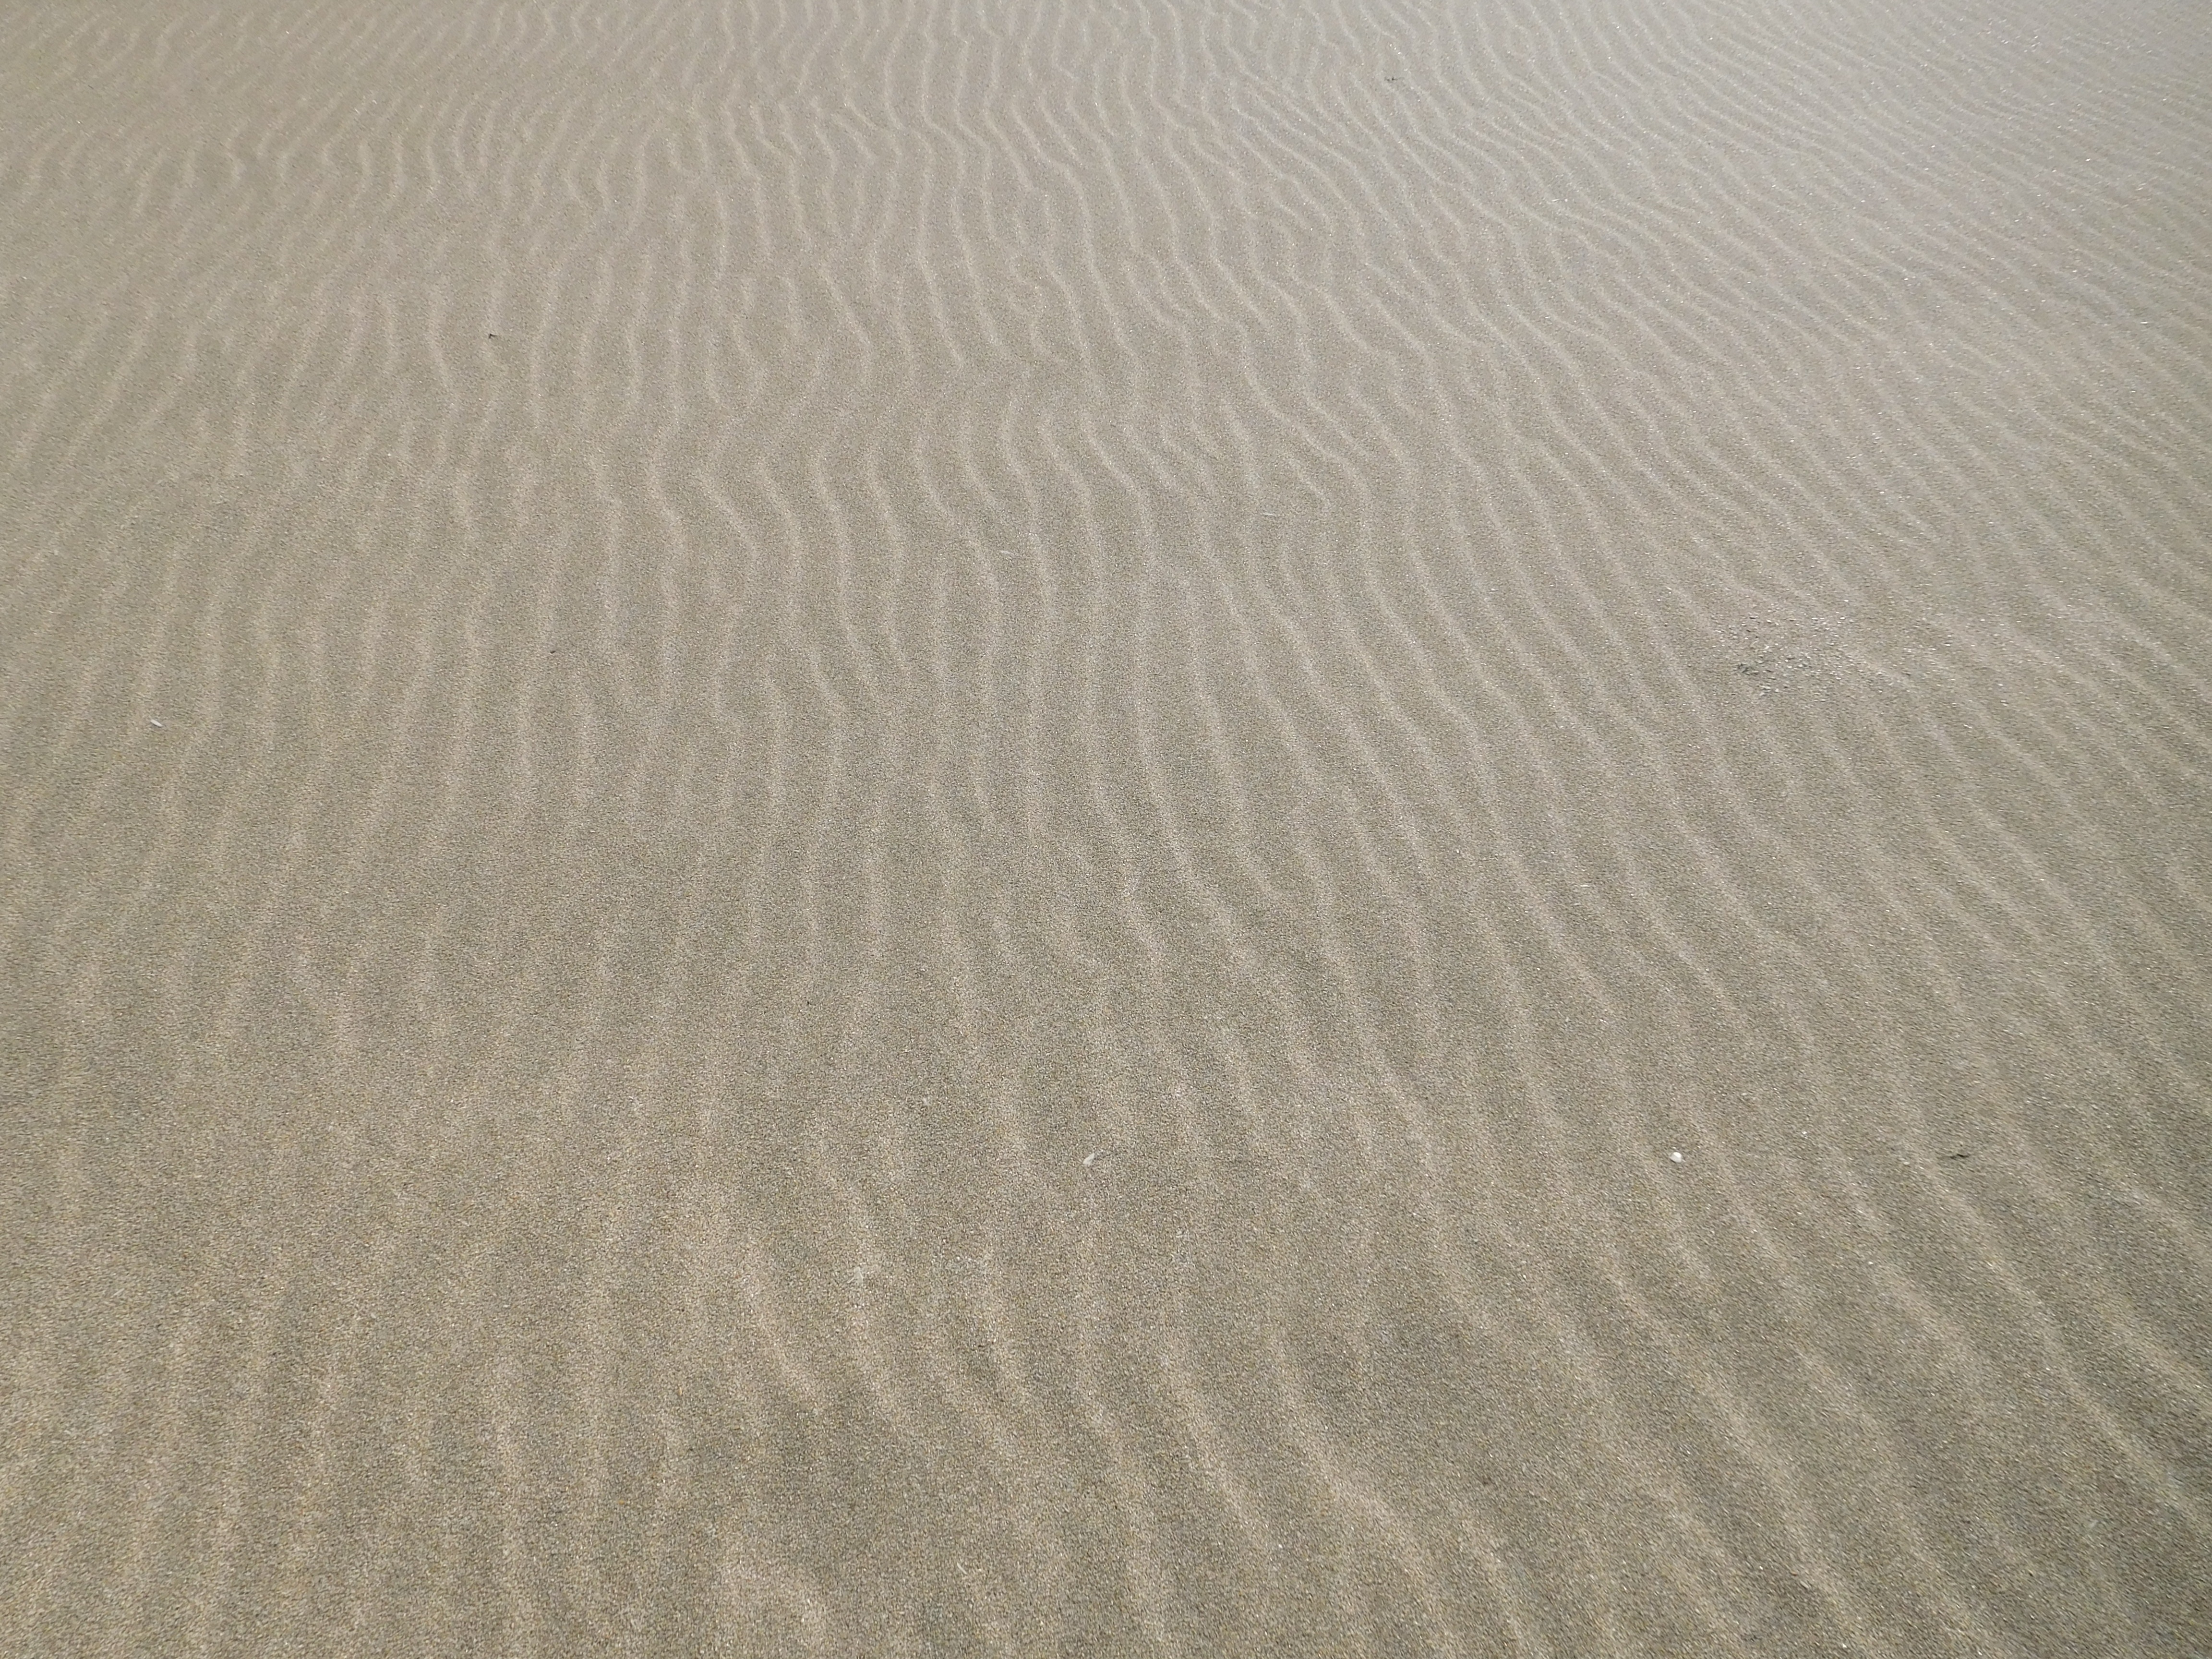
beach, nature, sand, wood, floor, line, material, design, habitat, flooring, natural environment, aeolian landform, laminate flooring